Expo MRT station

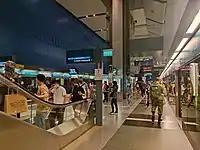
DTL platforms of Expo station (Platforms C and D)

On 20 August 2010, the Land Transport Authority (LTA) that Stage 3 of the DTL (DTL3) would terminate at Expo station, where the DTL would interchange with the EWL. Contract 922 for the design and construction of Expo station and the overrun tunnels was awarded to Samsung C&T Corporation for S$211.35million (US$ million) in May 2011. On 28 November 2011, the LTA marked the start of construction of DTL3 with a groundbreaking ceremony at Expo station.